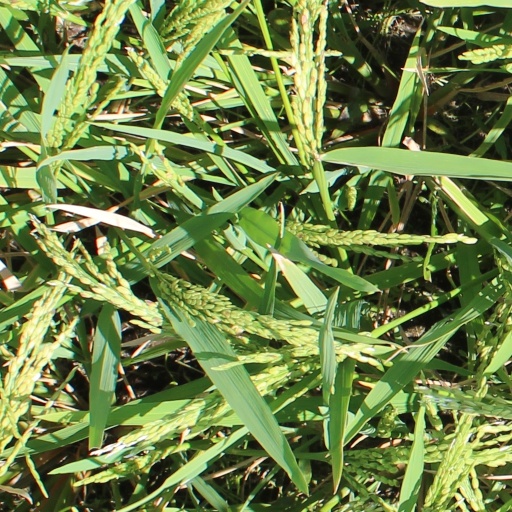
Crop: rice